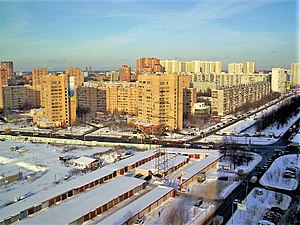
Khimki
Khimki er en by i Moskva oblast i Den Russiske Føderation. Byen ligger på bredden af Moskvakanalen. Byen er grænser direkte op til det nordvestlige Moskva, bygrænsen løber langs MKAD, og fra vest, nord og øst omgives byen af rajonerne Kurkino og Molzjaninovskij. Byen har.